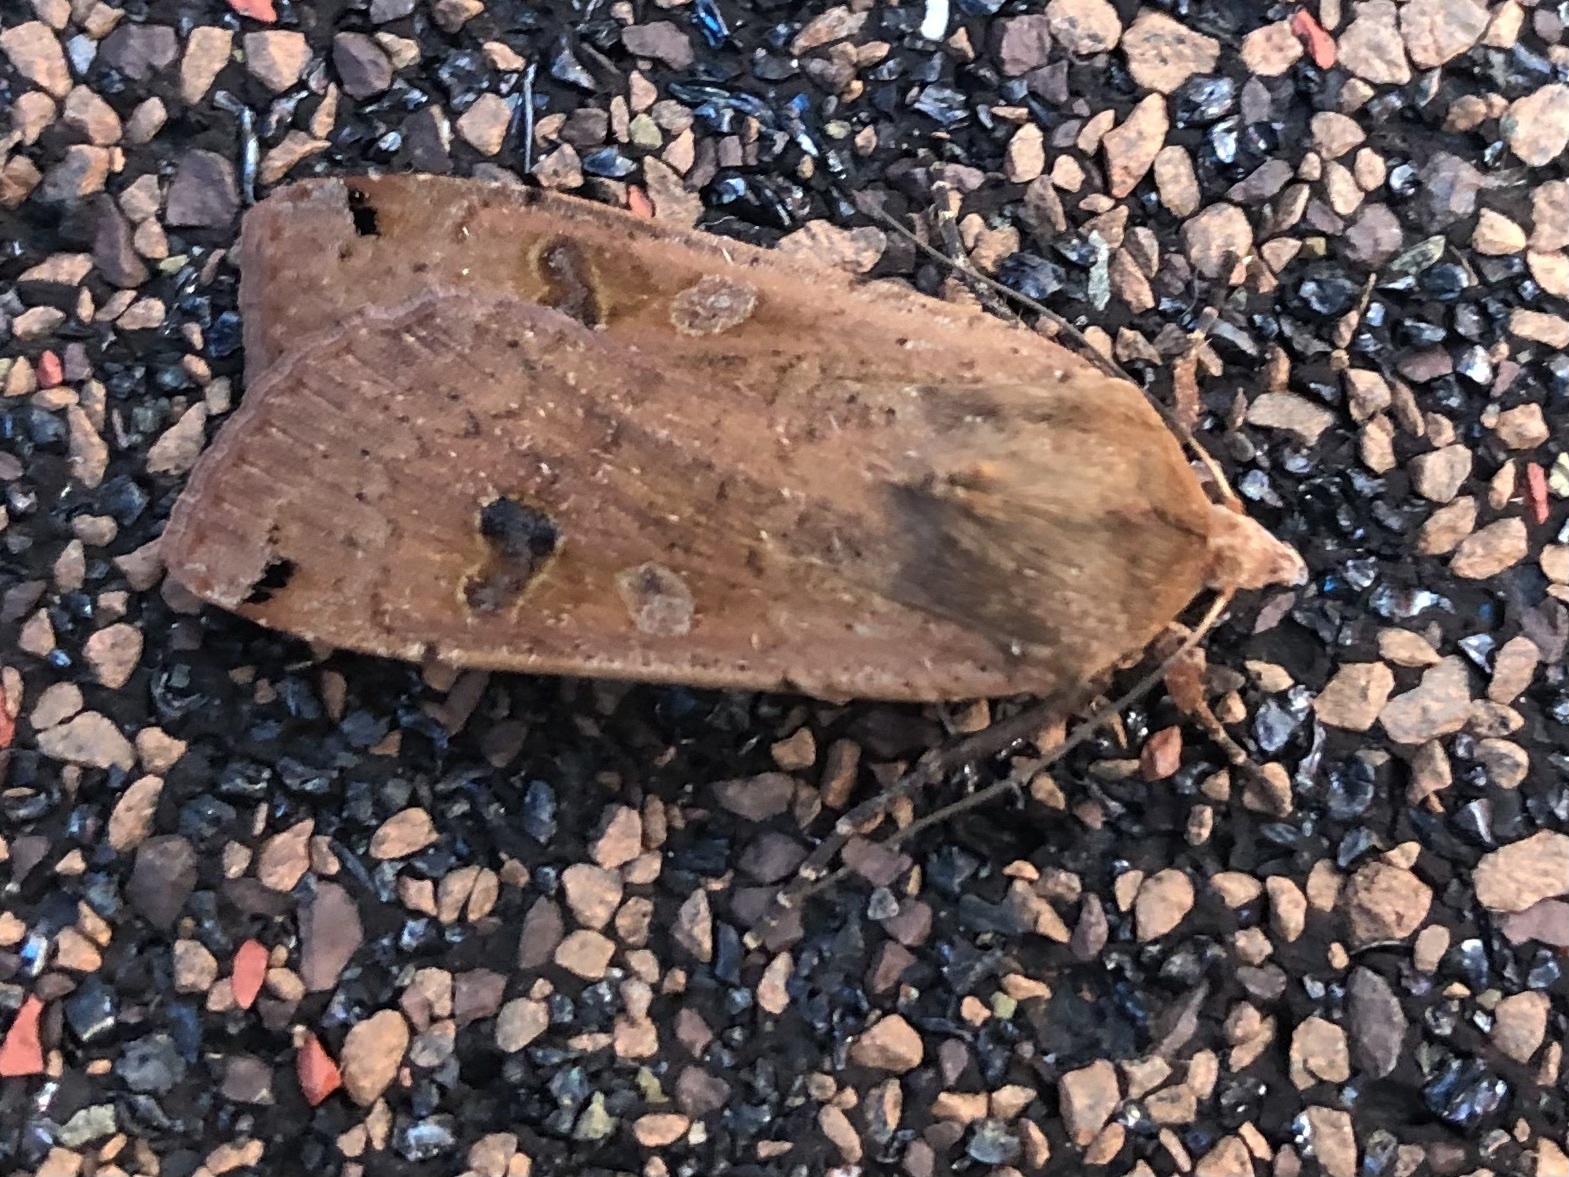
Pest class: cutworms